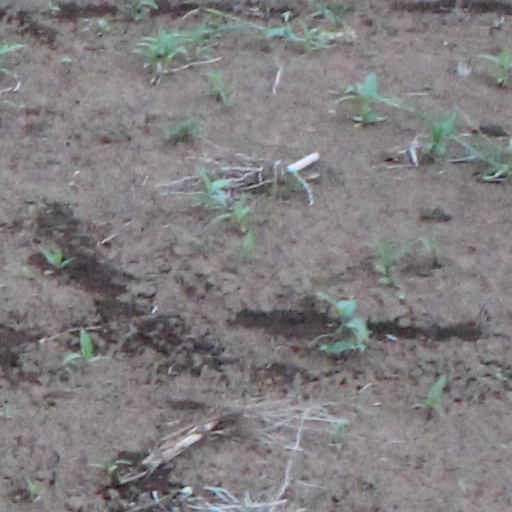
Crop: wheat